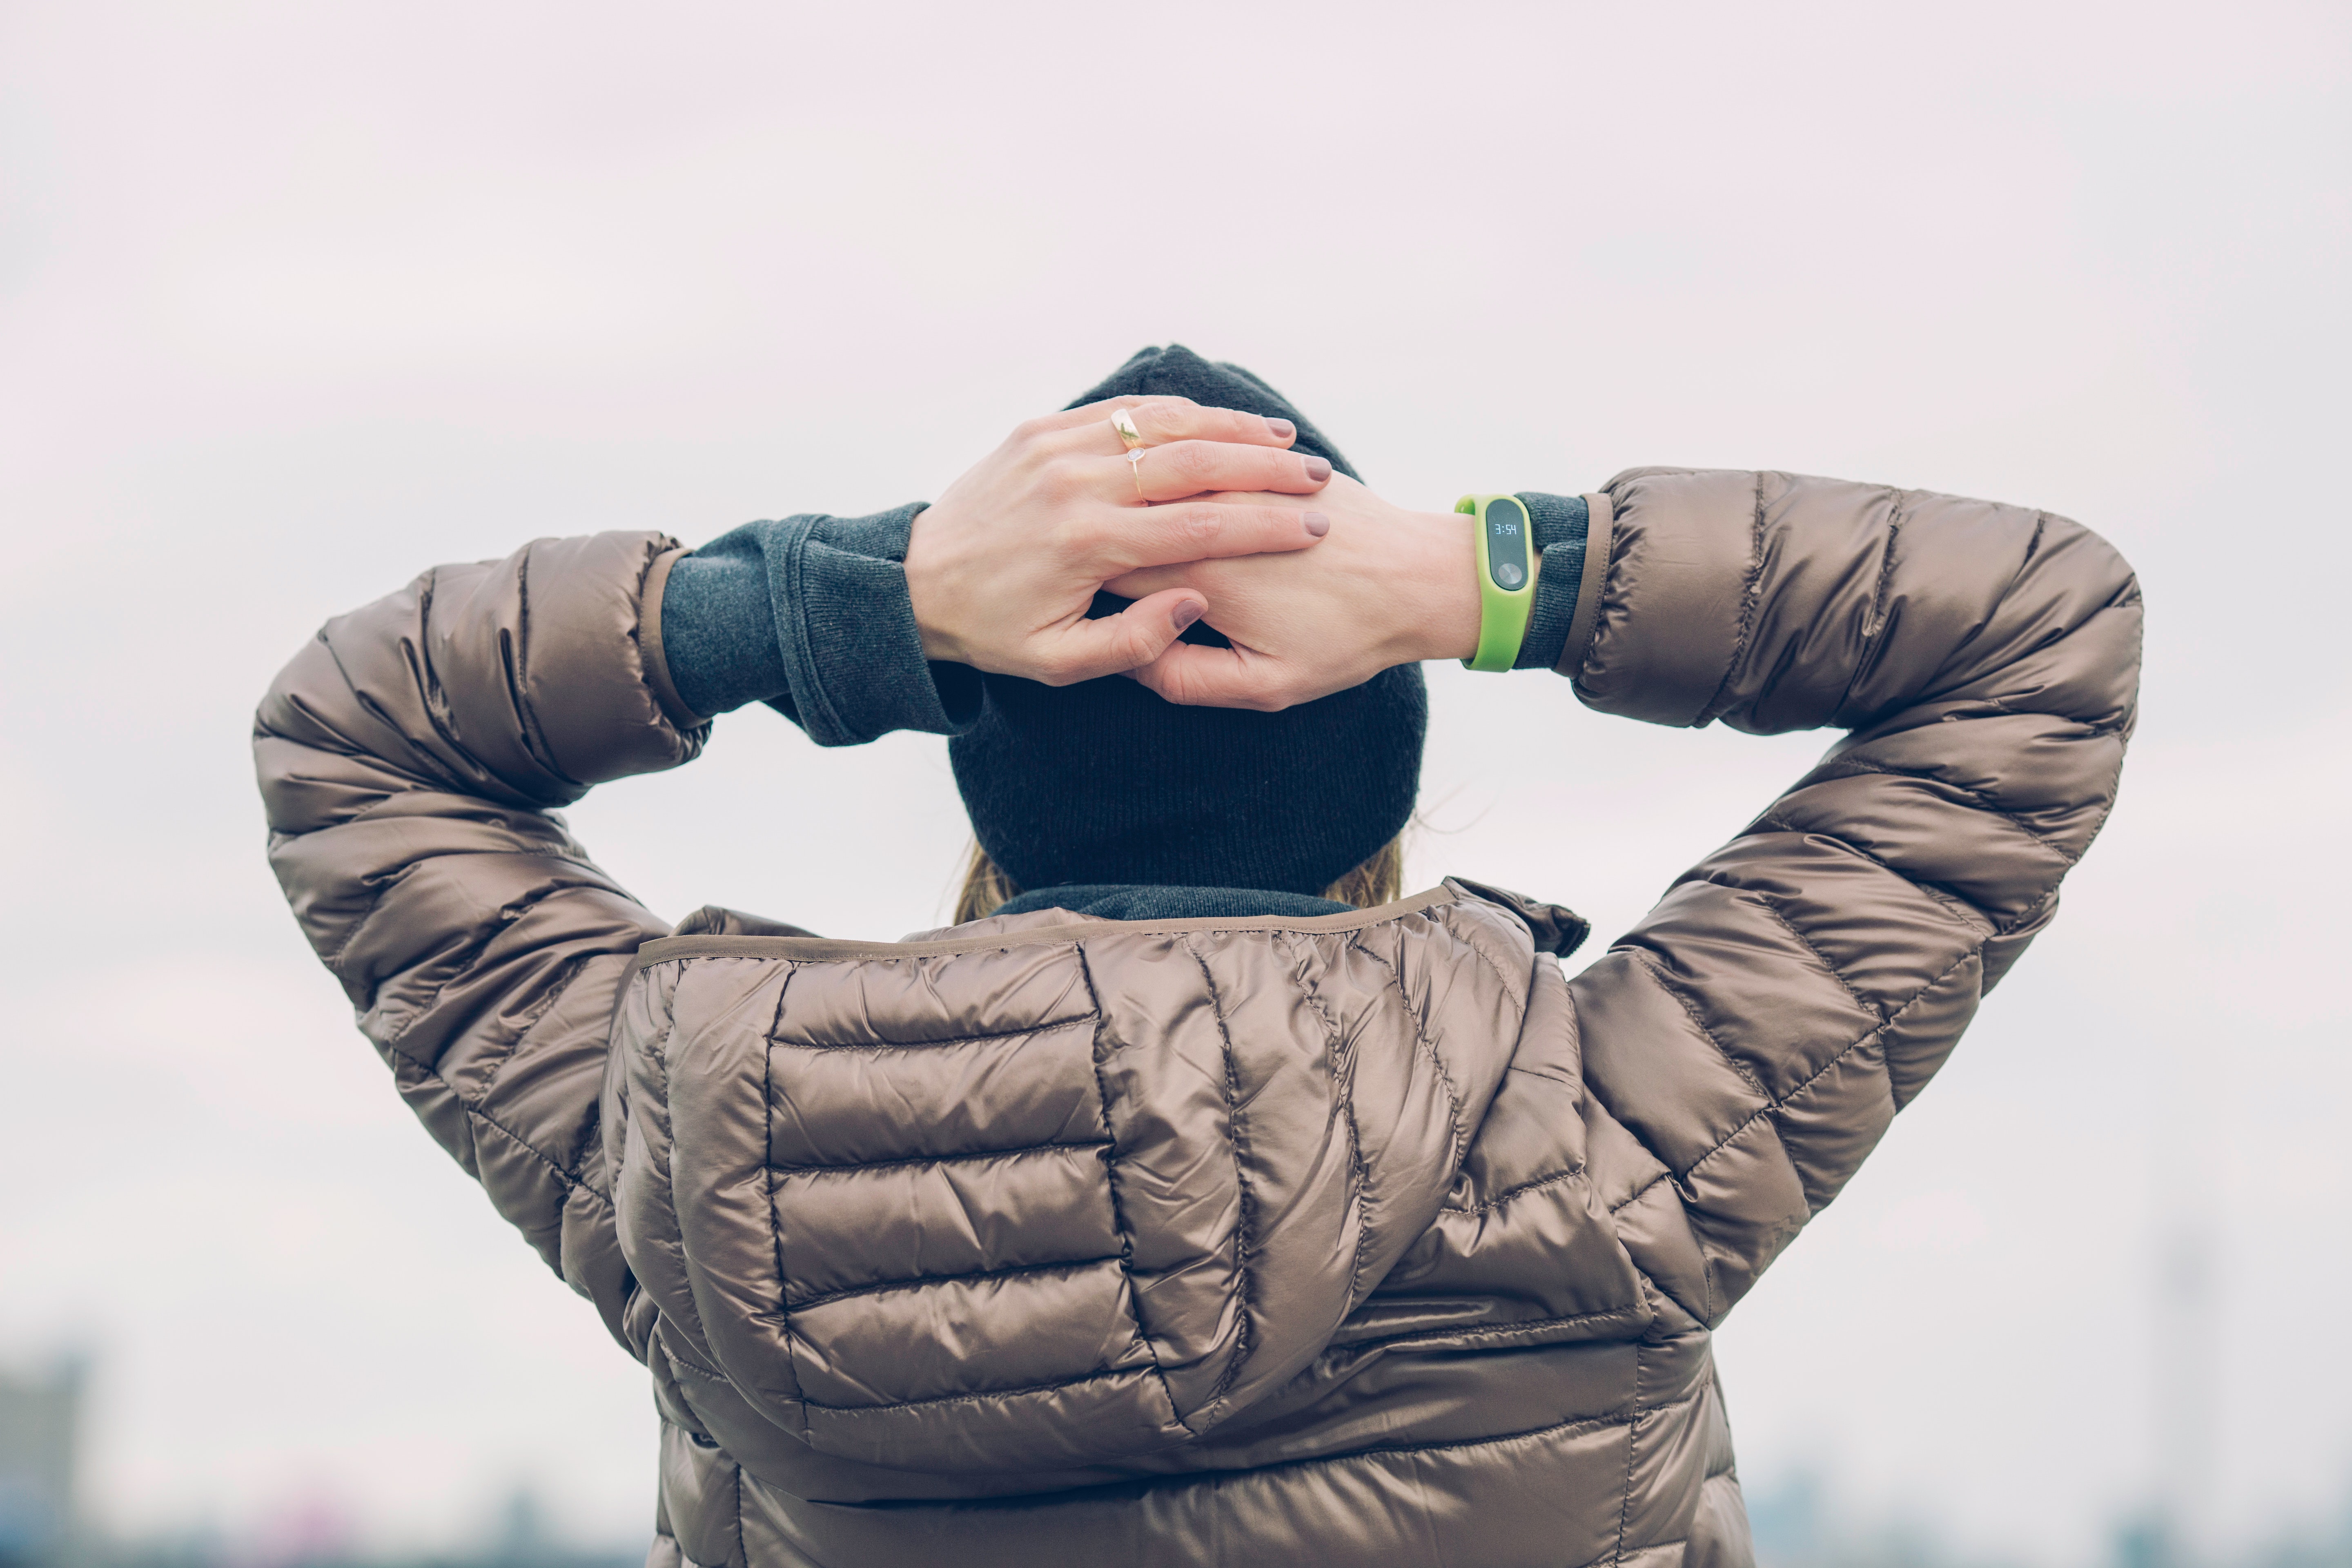
photograph, jacket, green, arm, outerwear, hand, sleeve, finger, cool, photography, human body, fun, glove, elbow, textile, top, gesture, winter, sportswear, style, photo shoot